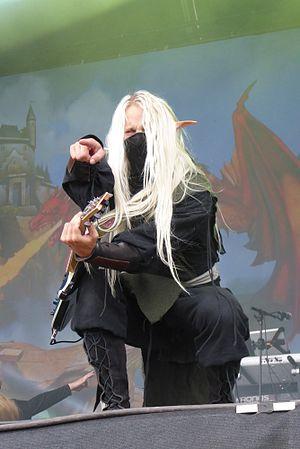
Twilight Force est un groupe de power metal suédois, originaire de Falun. Formé en 2011, leurs thèmes issus de l'univers heroic-fantasy ainsi que leur style de jeu les rapprochent de groupes comme Rhapsody of fire, Gloryhammer ou Dragonforce.